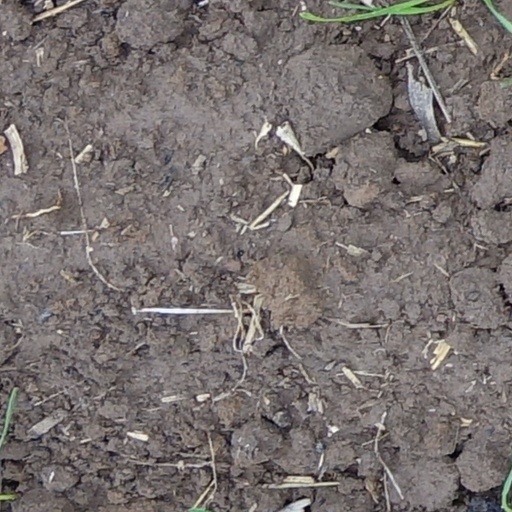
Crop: wheat